A Disturbance in the Force

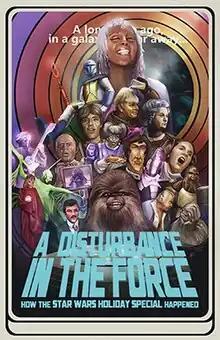
Film poster

A Disturbance in the Force is a 2023 American documentary film directed by Jeremy Coon and Steve Kozak. The film documents how the infamous "Star Wars Holiday Special" was created for CBS and aired only once on November 17, 1978.